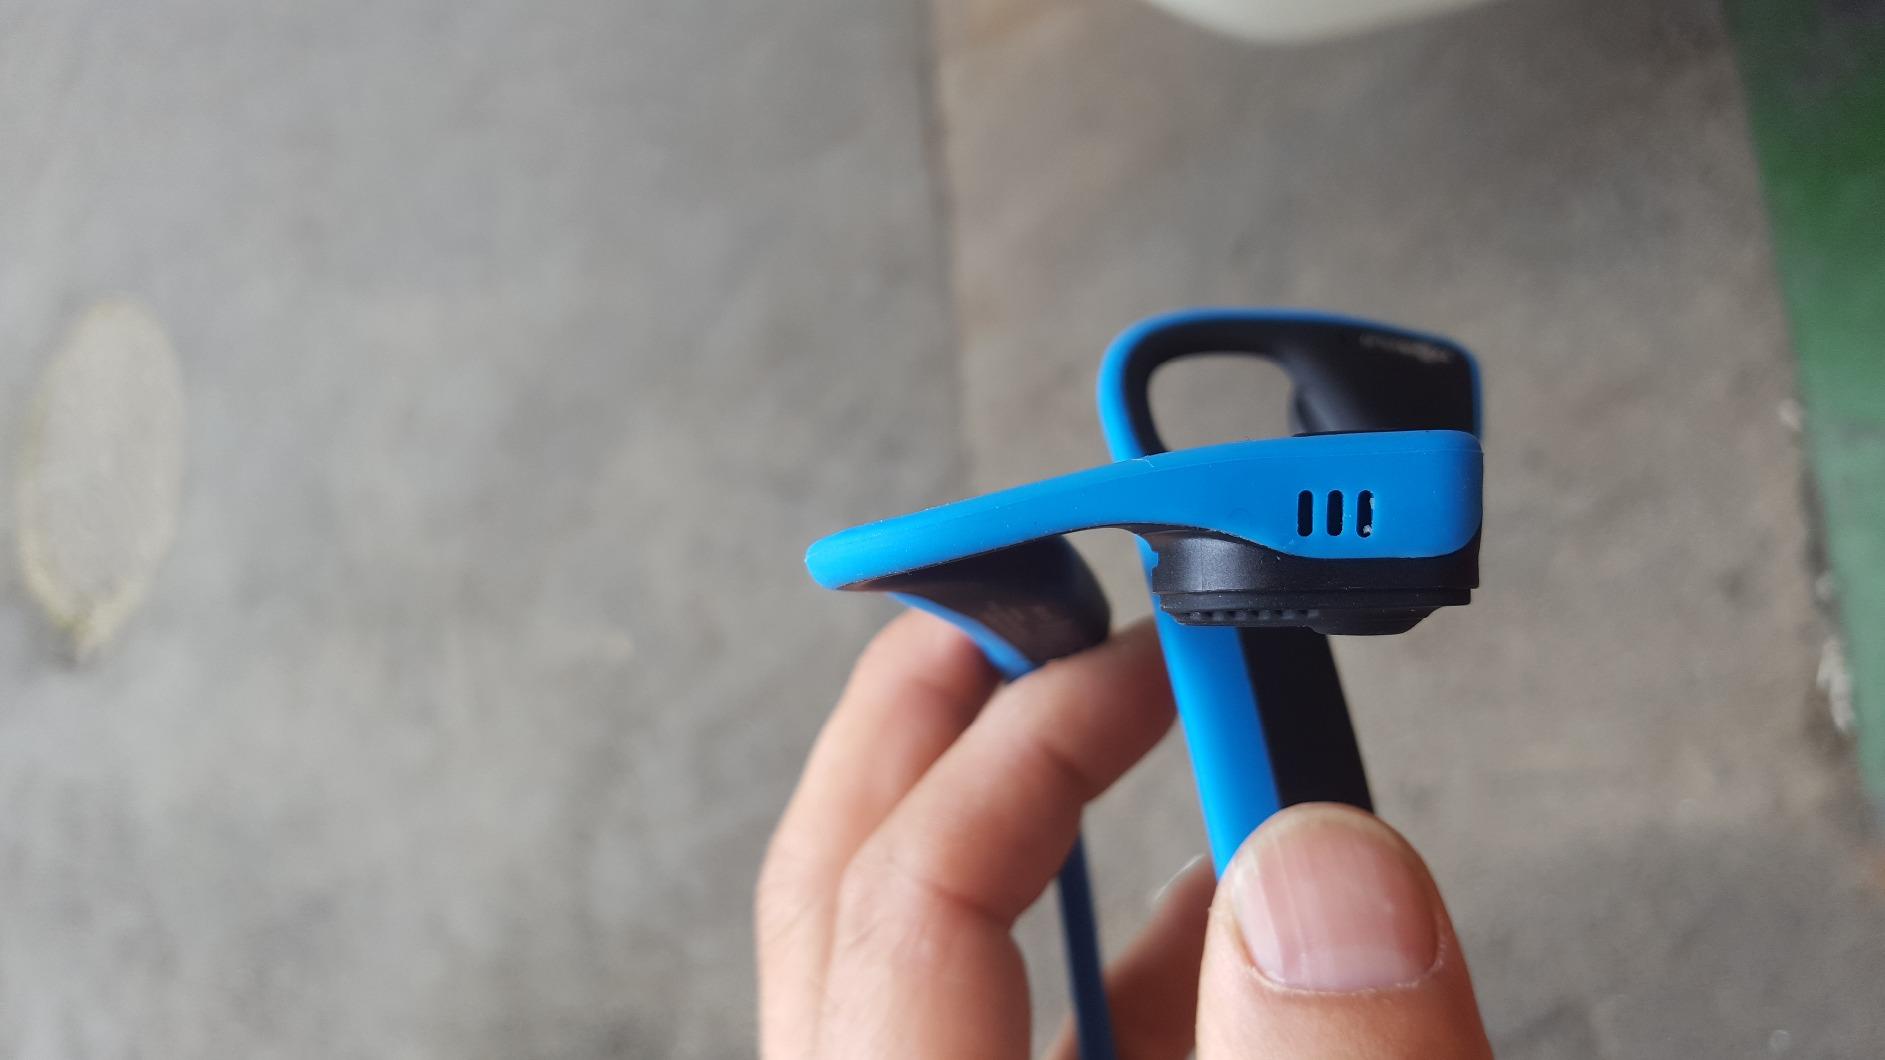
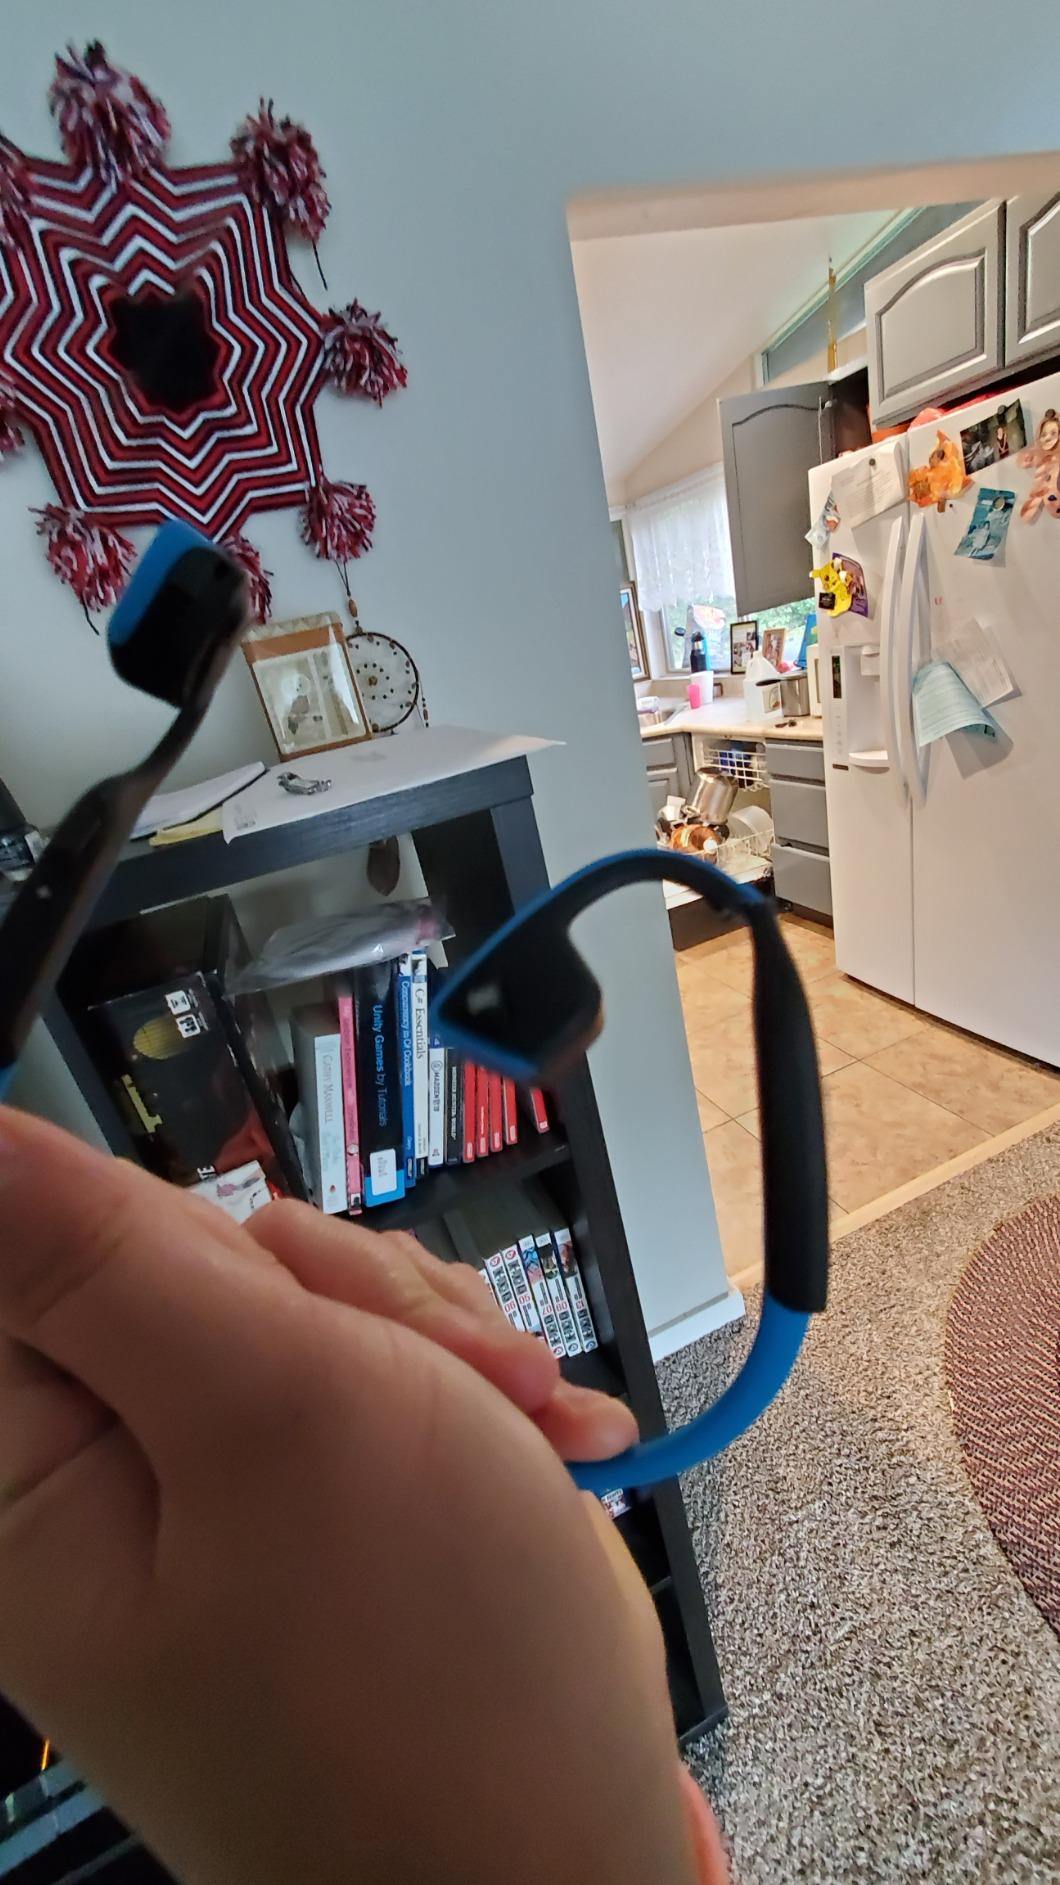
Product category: headphones
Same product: yes